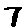
Label: 7